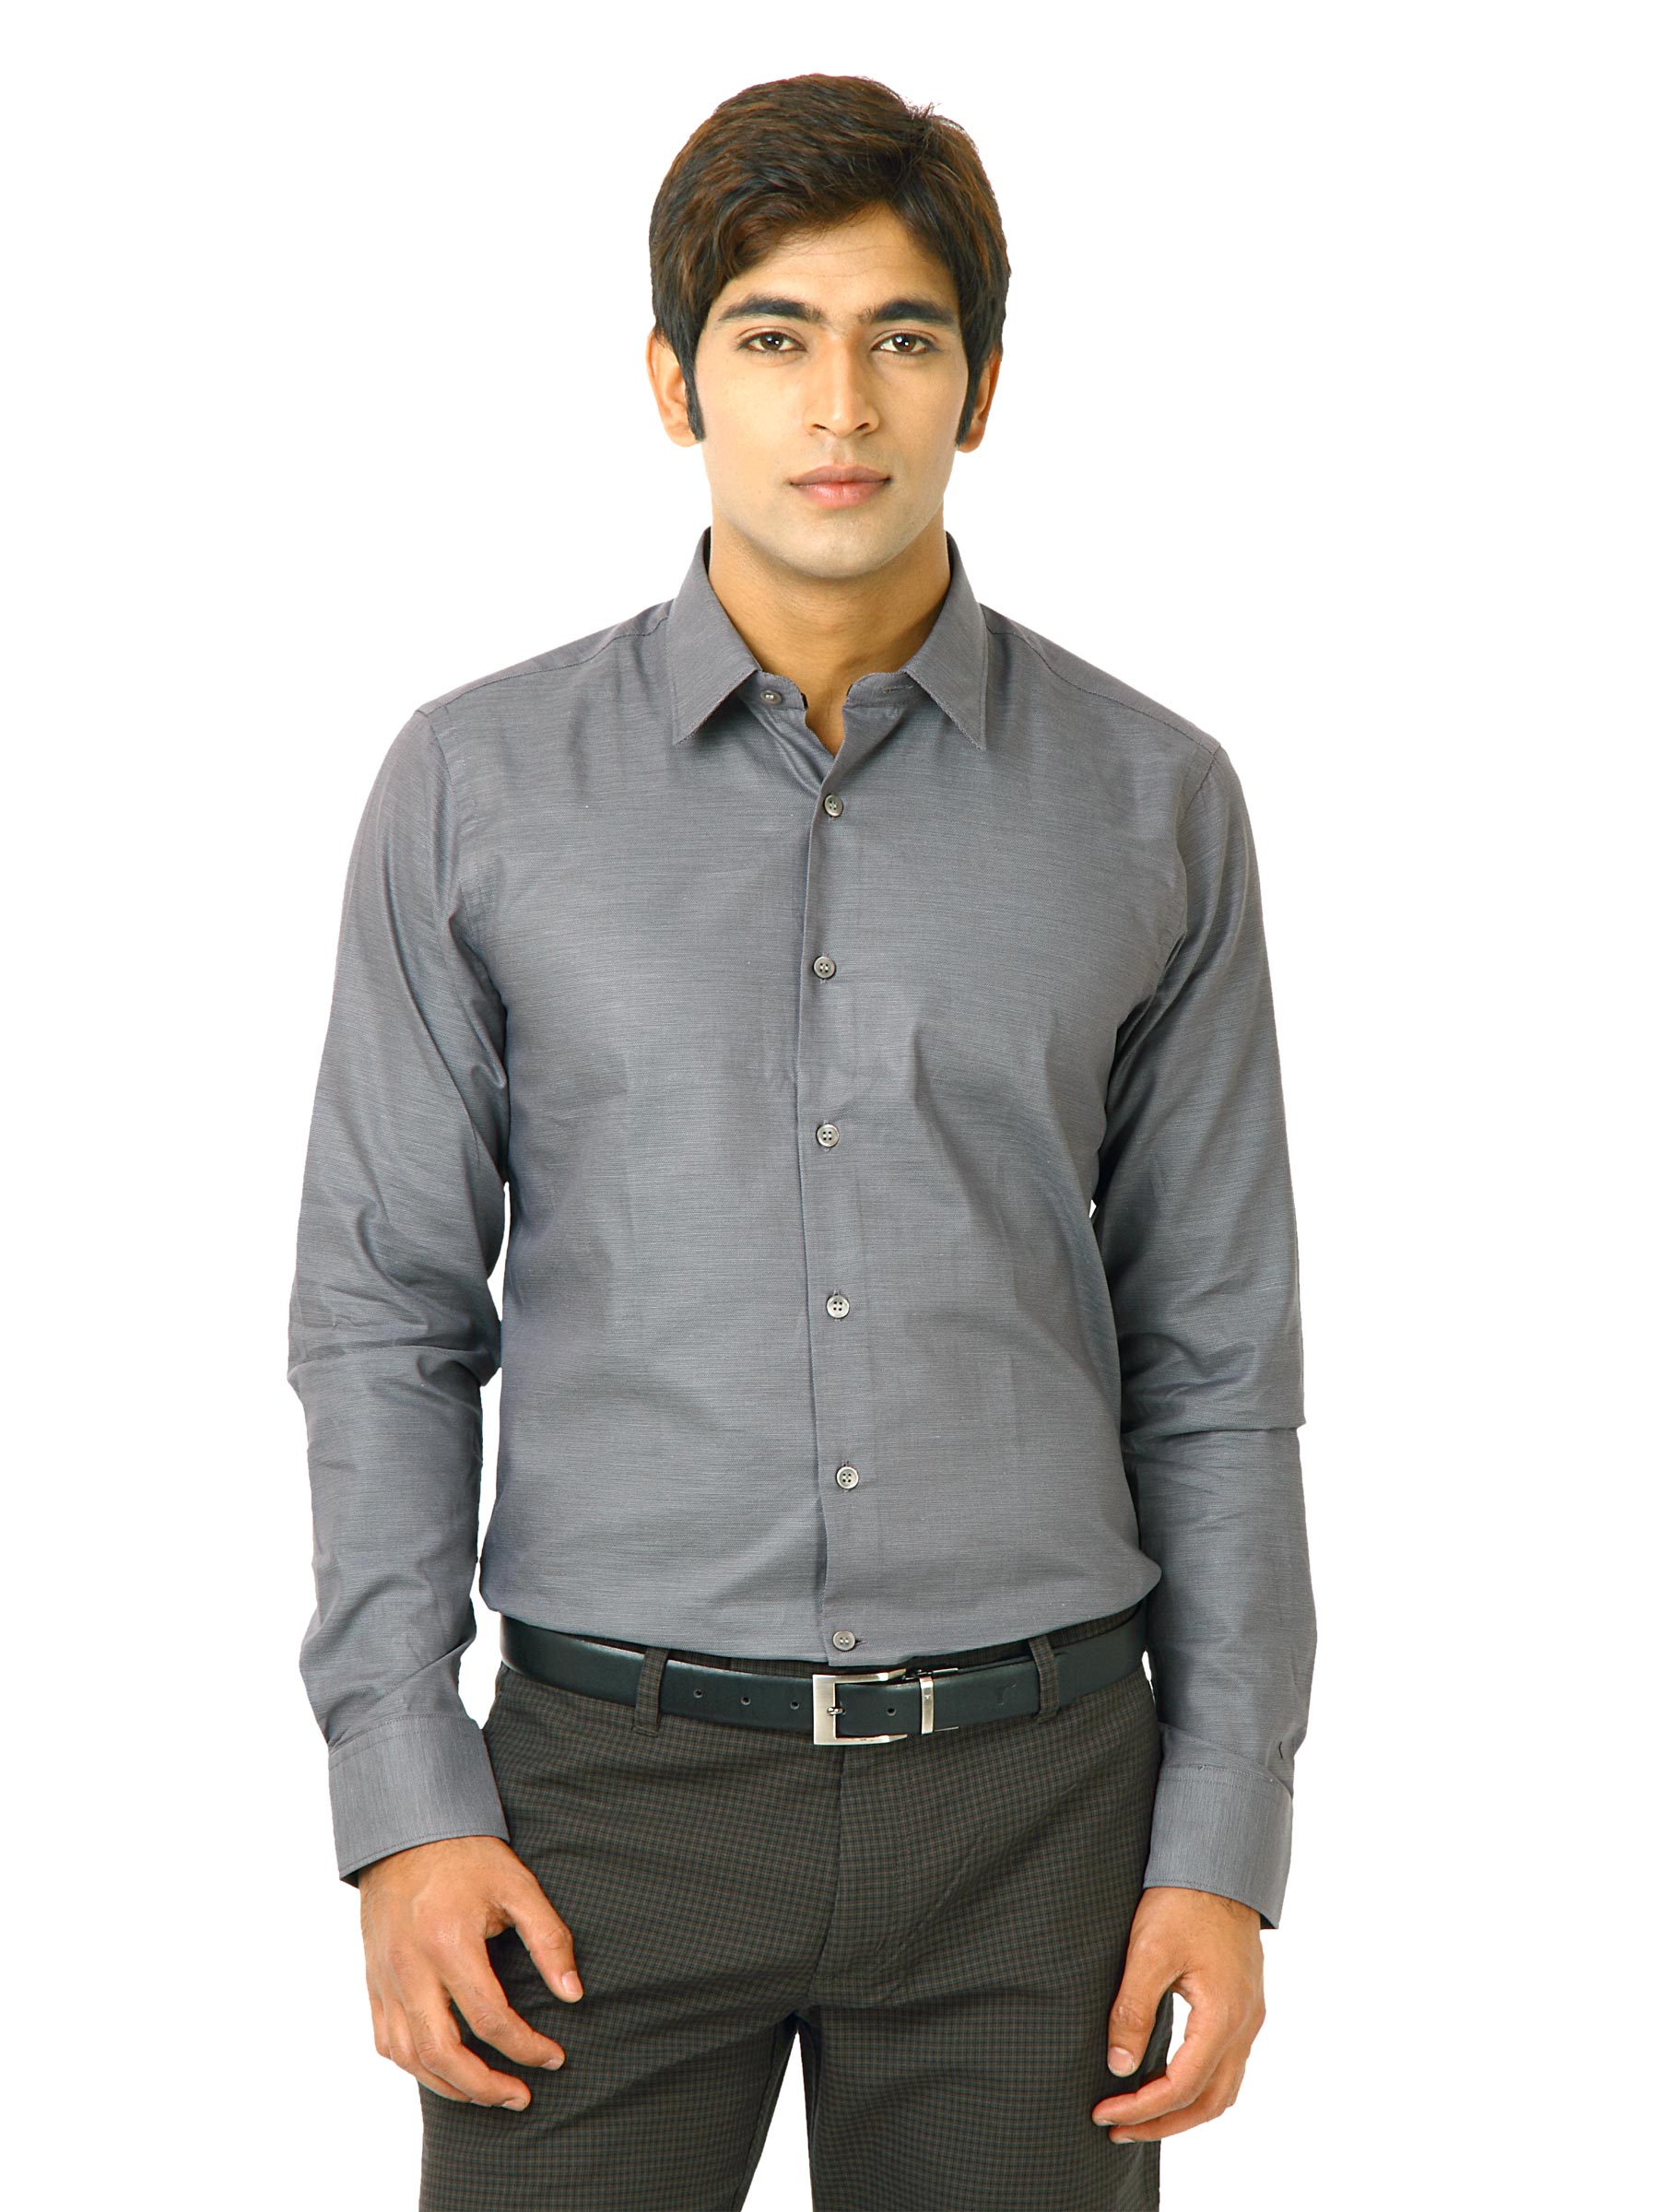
United Colors of Benetton Men Solid Grey Shirts
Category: Apparel / Topwear / Shirts
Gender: Men
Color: Grey
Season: Fall 2011
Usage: Formal